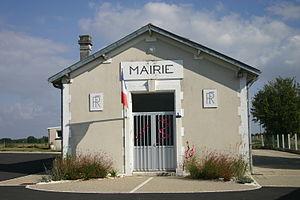
Mairie de Chantemerle-sur-la-Soie
Chantemerle-sur-la-Soie est une commune du Sud-Ouest de la France située dans le département de la Charente-Maritime.